Tyler Bate

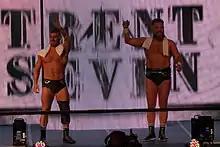
Bate (left) and Seven (right) at WrestleMania Axxess in April 2018.

On 30 January 2018 episode of "205 Live", Bate would compete in the WWE Cruiserweight Championship tournament, where he was defeated by TJP in the first round. On 15 May 2018, Bate defeated TJP, Kalisto and Kenny Williams in a fatal four-way match. During day one of the second annual United Kingdom Championship Tournament on 18 June, Bate, Dunne and Seven (known in Europe as British Strong Style) defeated The Undisputed Era (Adam Cole, Kyle O'Reilly and Roderick Strong) in a six-man tag team match. The next day, Bate and Seven defeated O'Reilly and Strong to capture the NXT Tag Team Championship, but lost the titles back to O'Reilly and Strong on 11 July episode of "NXT". At , Bate and Seven failed to regain the championships.